Adele Astaire

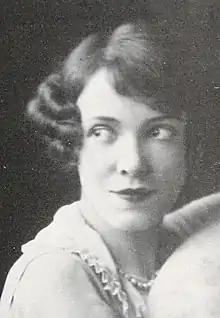
Astaire in 1919

Adele Astaire Douglass (born Adele Marie Austerlitz, later known as Lady Charles Cavendish; September 10, 1896 – January 25, 1981) was an American dancer, stage actress, and singer. After beginning work as a dancer and vaudeville performer at the age of nine, Astaire built a successful performance career with her younger brother, Fred Astaire.